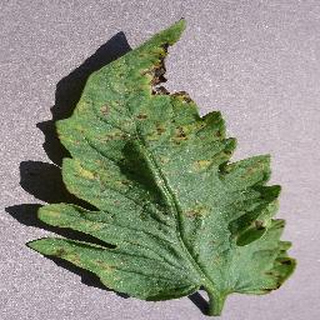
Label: tomato_septoria_leaf_spot